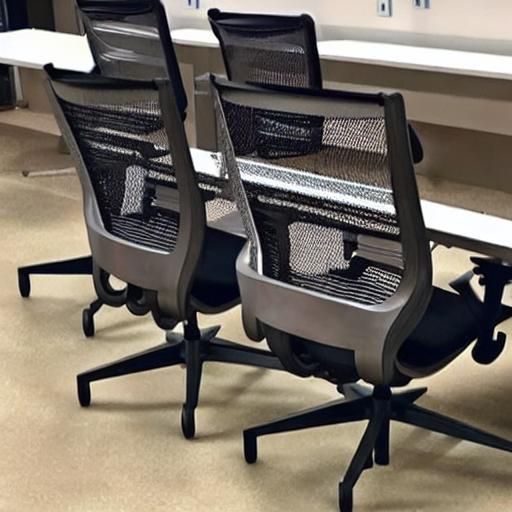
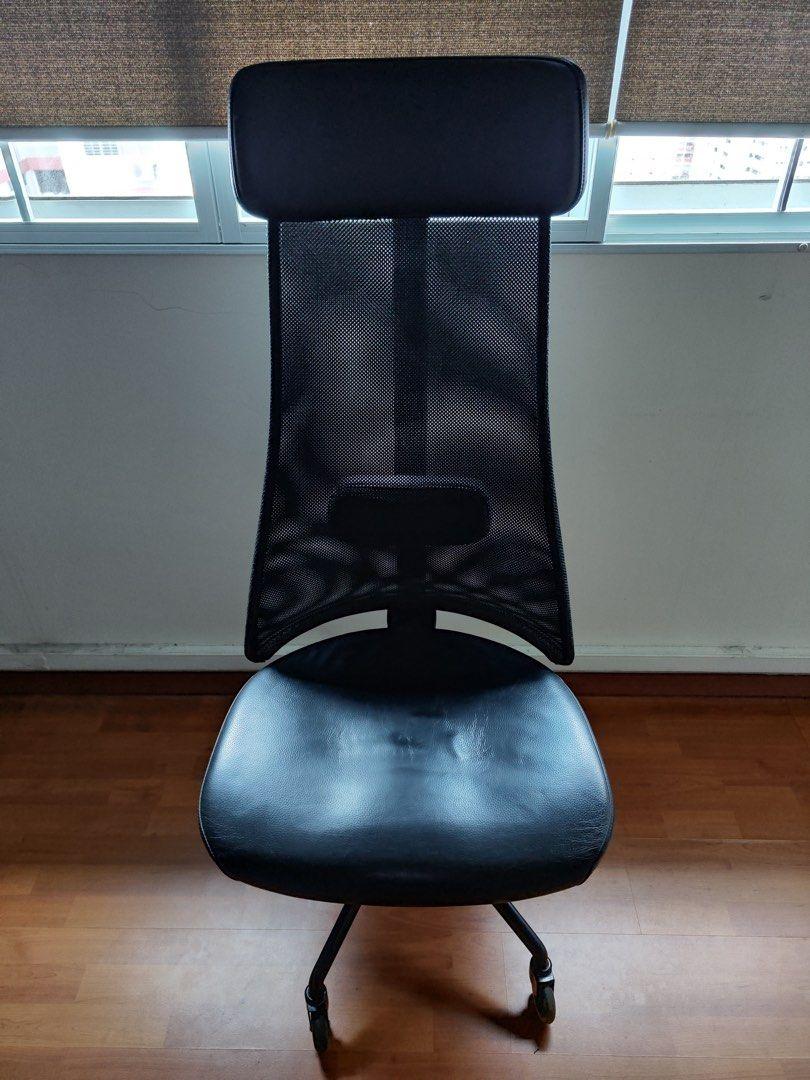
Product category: items_chair
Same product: no